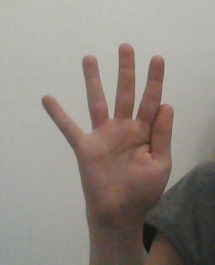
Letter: sheen